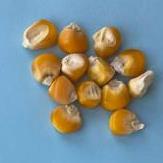
Maize quality: Good